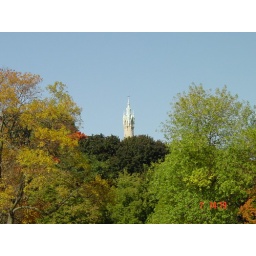
This is a photo I took in Milwaukee of the coolest (and most historic) water tower I've ever seen.